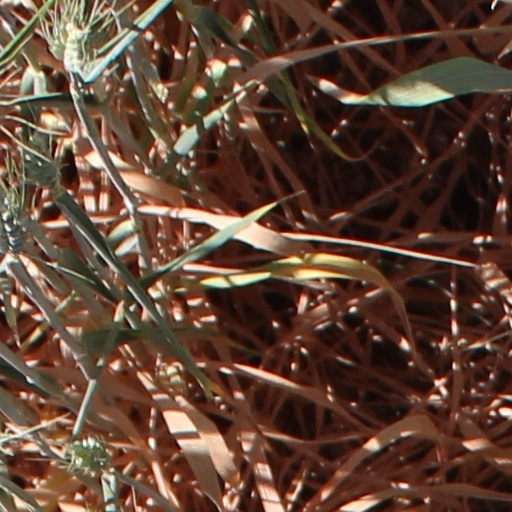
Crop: wheat